2018 New York gubernatorial election

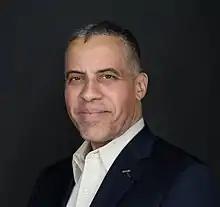

On July 12, 2017, Larry Sharpe, business consultant and runner-up in the 2016 Libertarian Party vice presidential primary, officially announced that he would run for governor of New York in 2018. Sharpe was the first person to announce his candidacy to run against incumbent governor Andrew Cuomo. On August 19, 2018, the Libertarian Party announced it had collected over 30,000 signatures to place its ticket onto the November ballot. Sharpe's petitions survived a petition challenge.